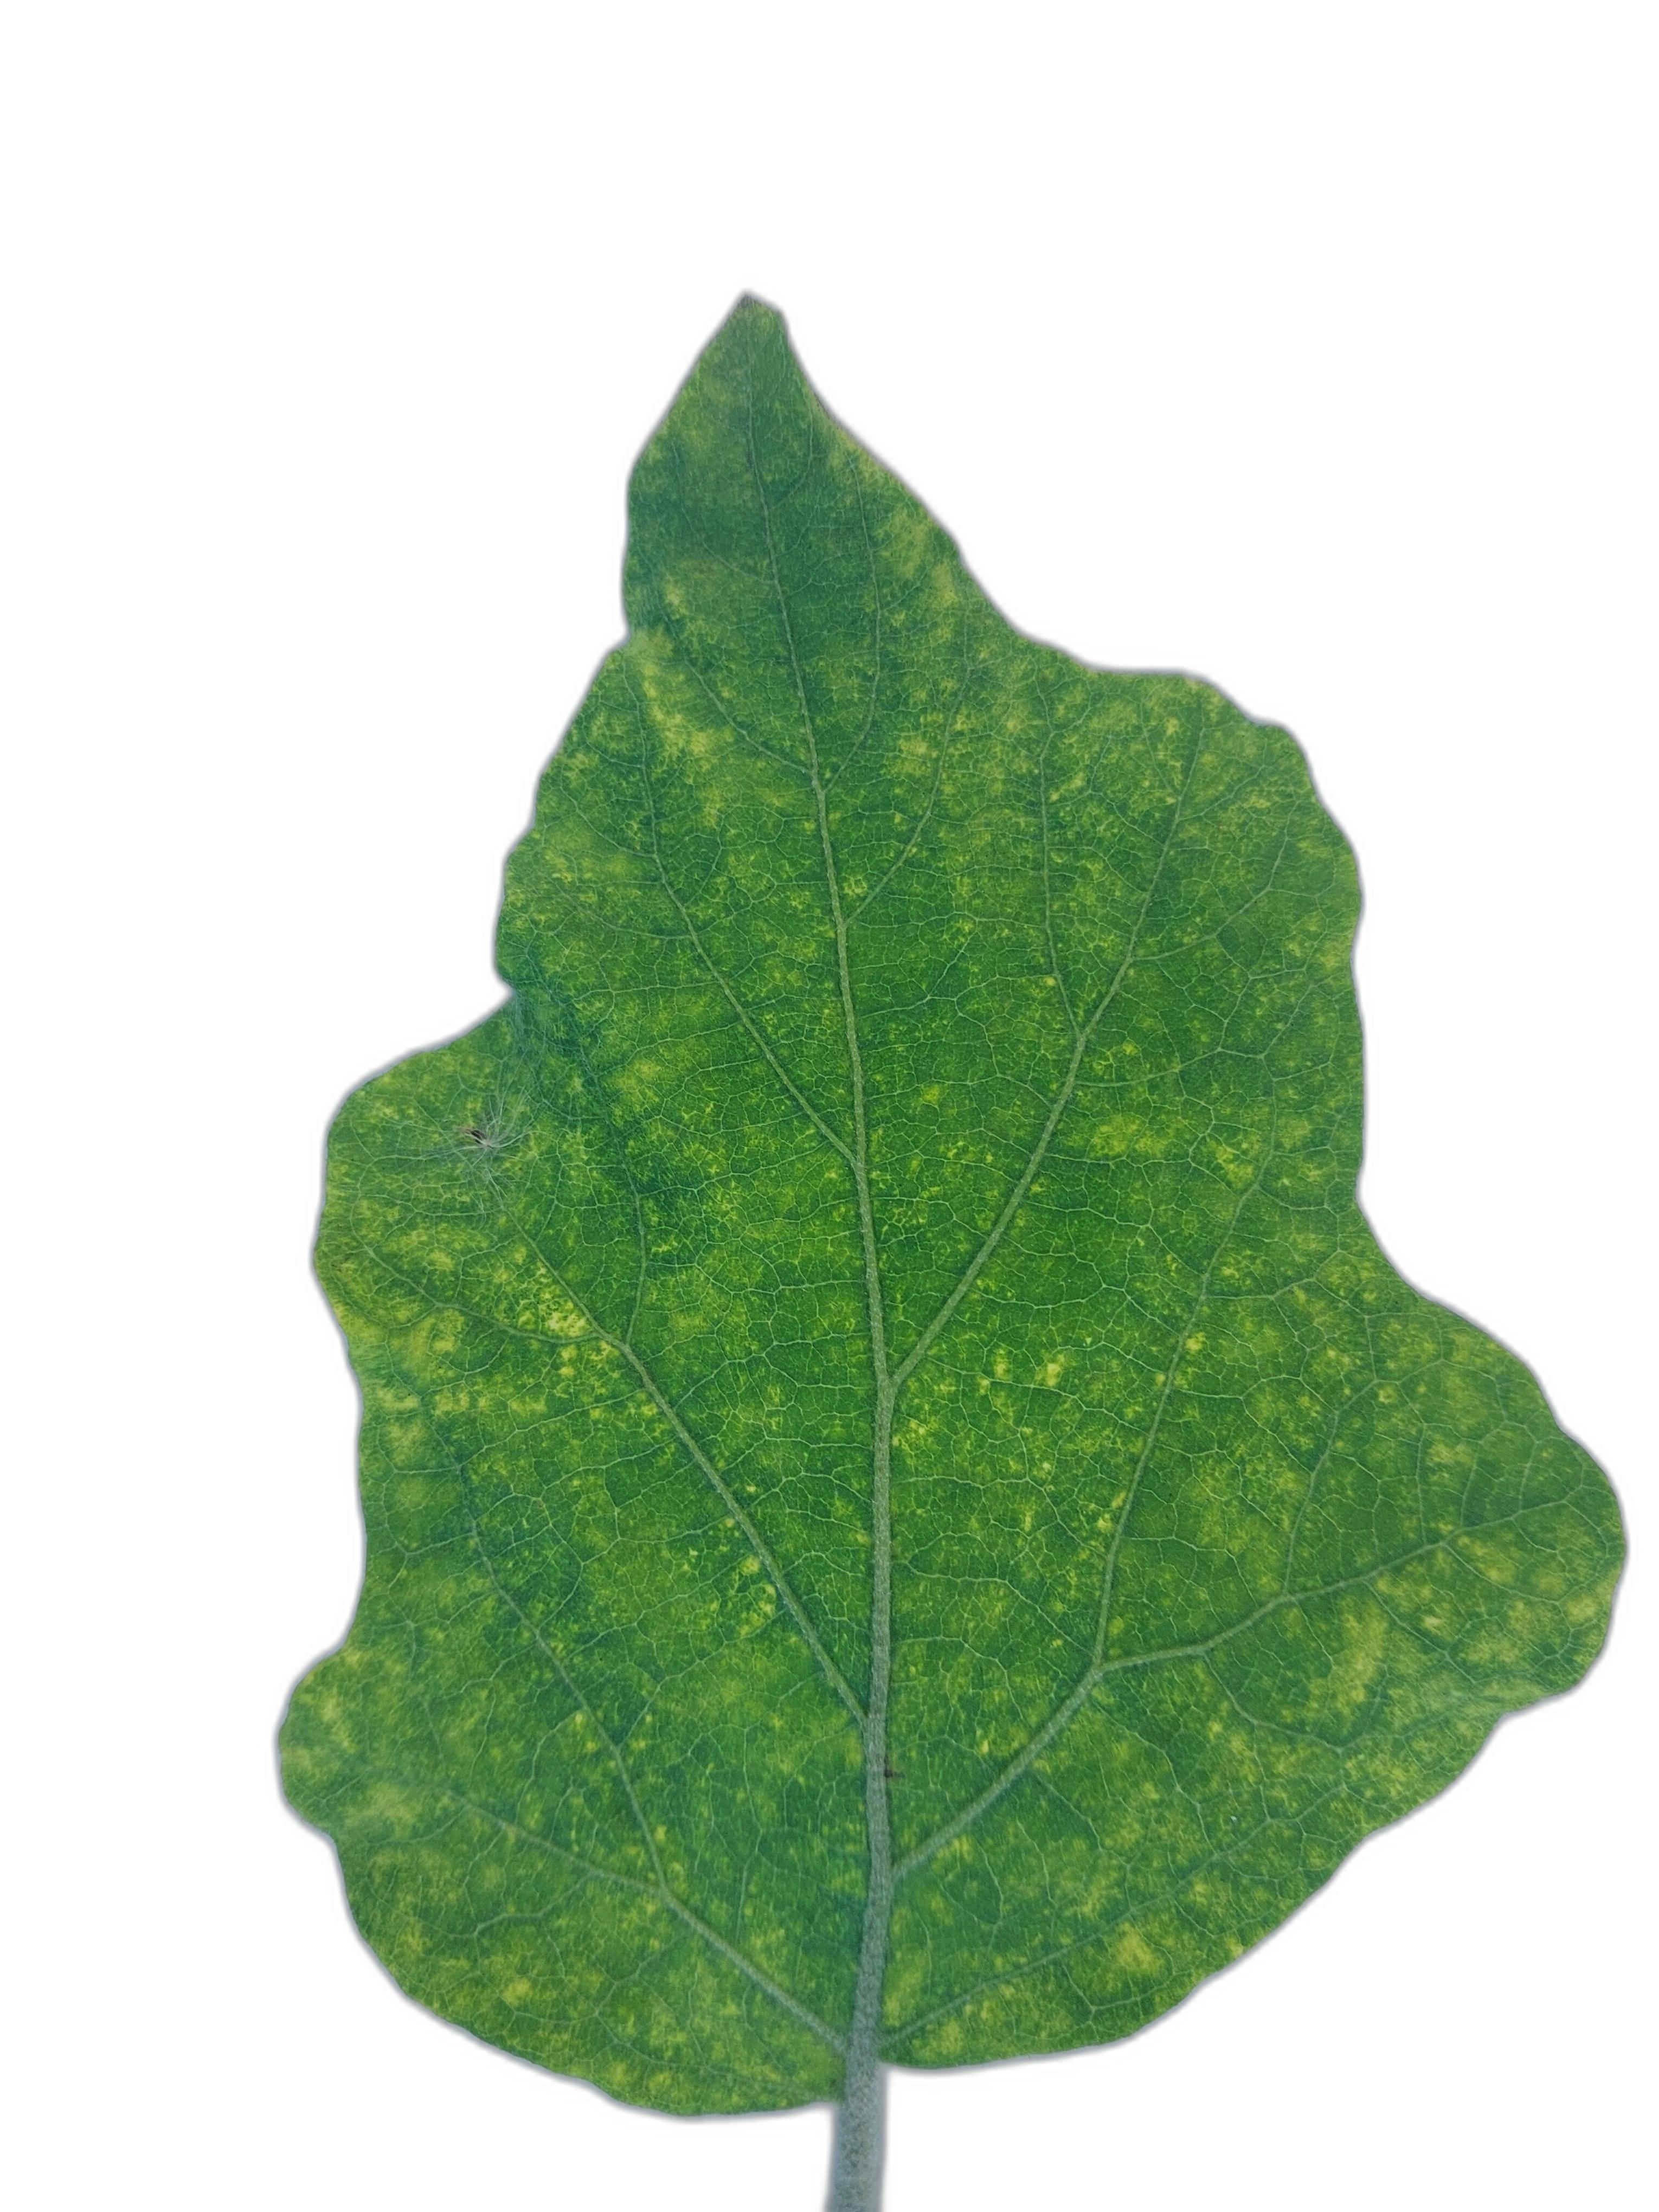
Label: Mosaic Virus Disease